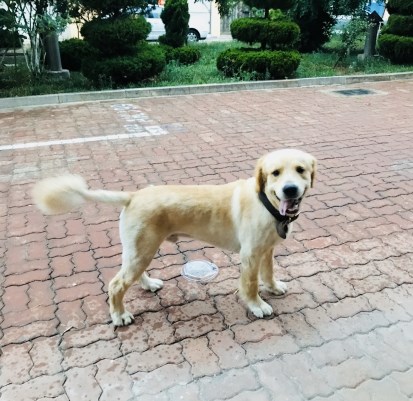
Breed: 5355-n000126-golden_retriever